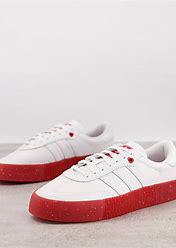
Brand: adidas
Model: originals Adidas Originals Sambarose